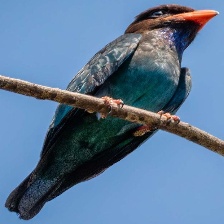
Species: ASIAN DOLLARD BIRD
Scientific name: EURYSTOMUS ORIENTALIS